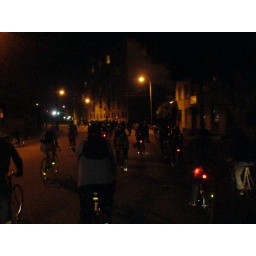
lots of bikes in the street